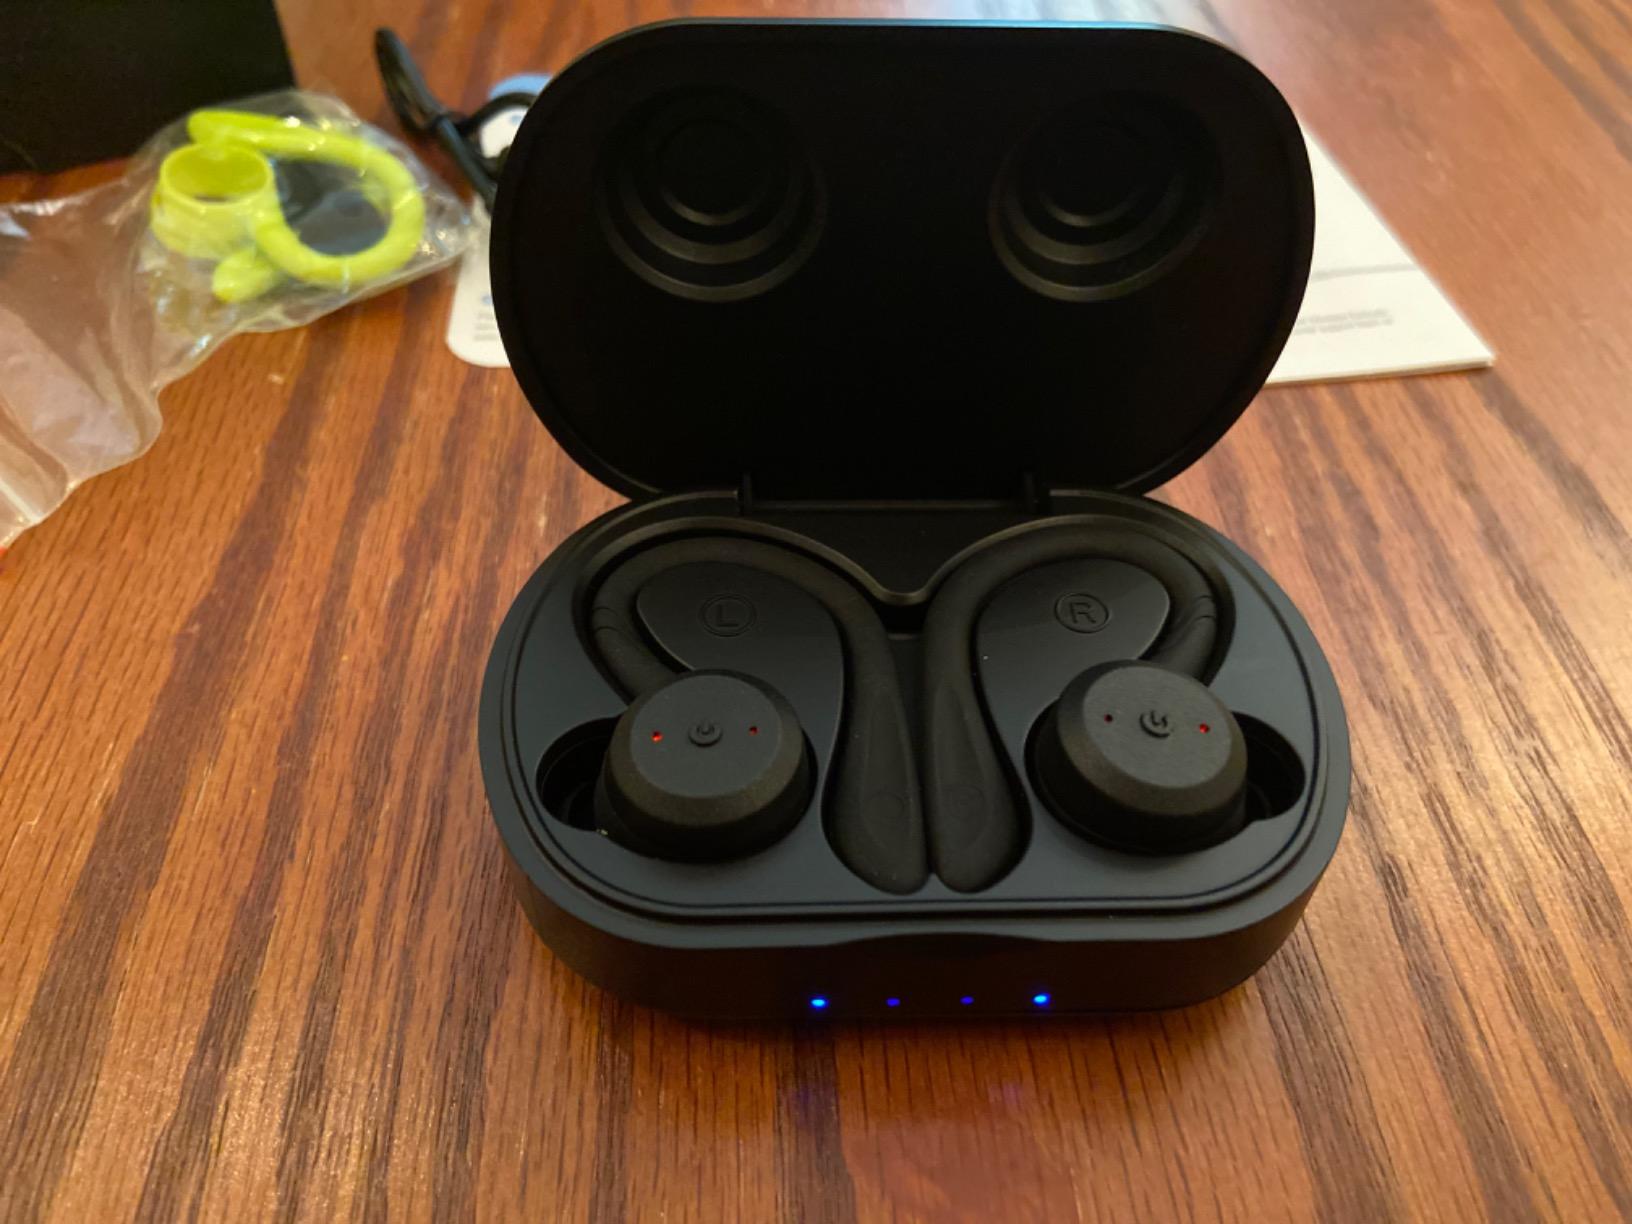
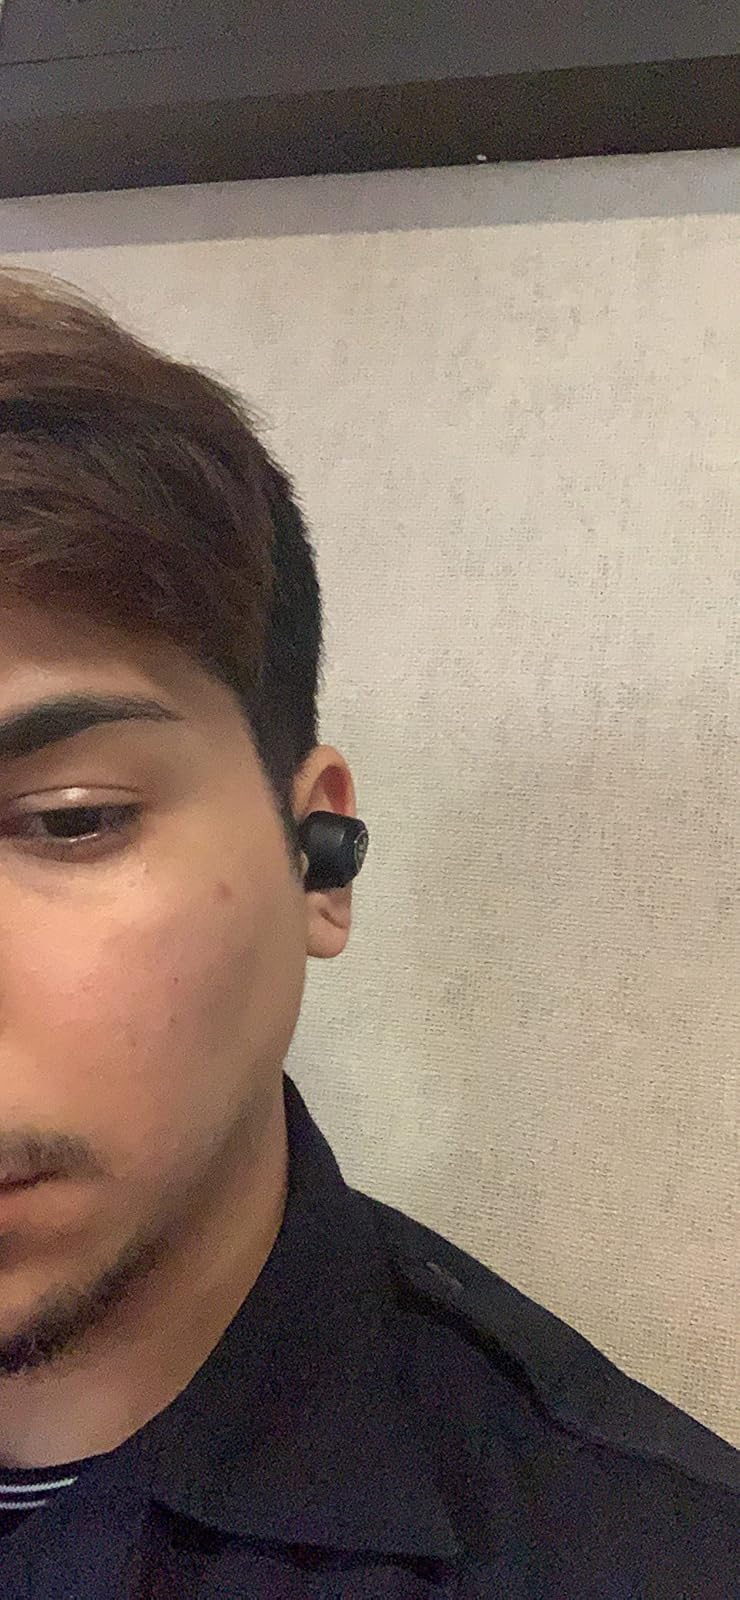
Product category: earbuds
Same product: no